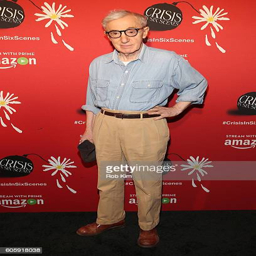
dramatist attends the world premiere